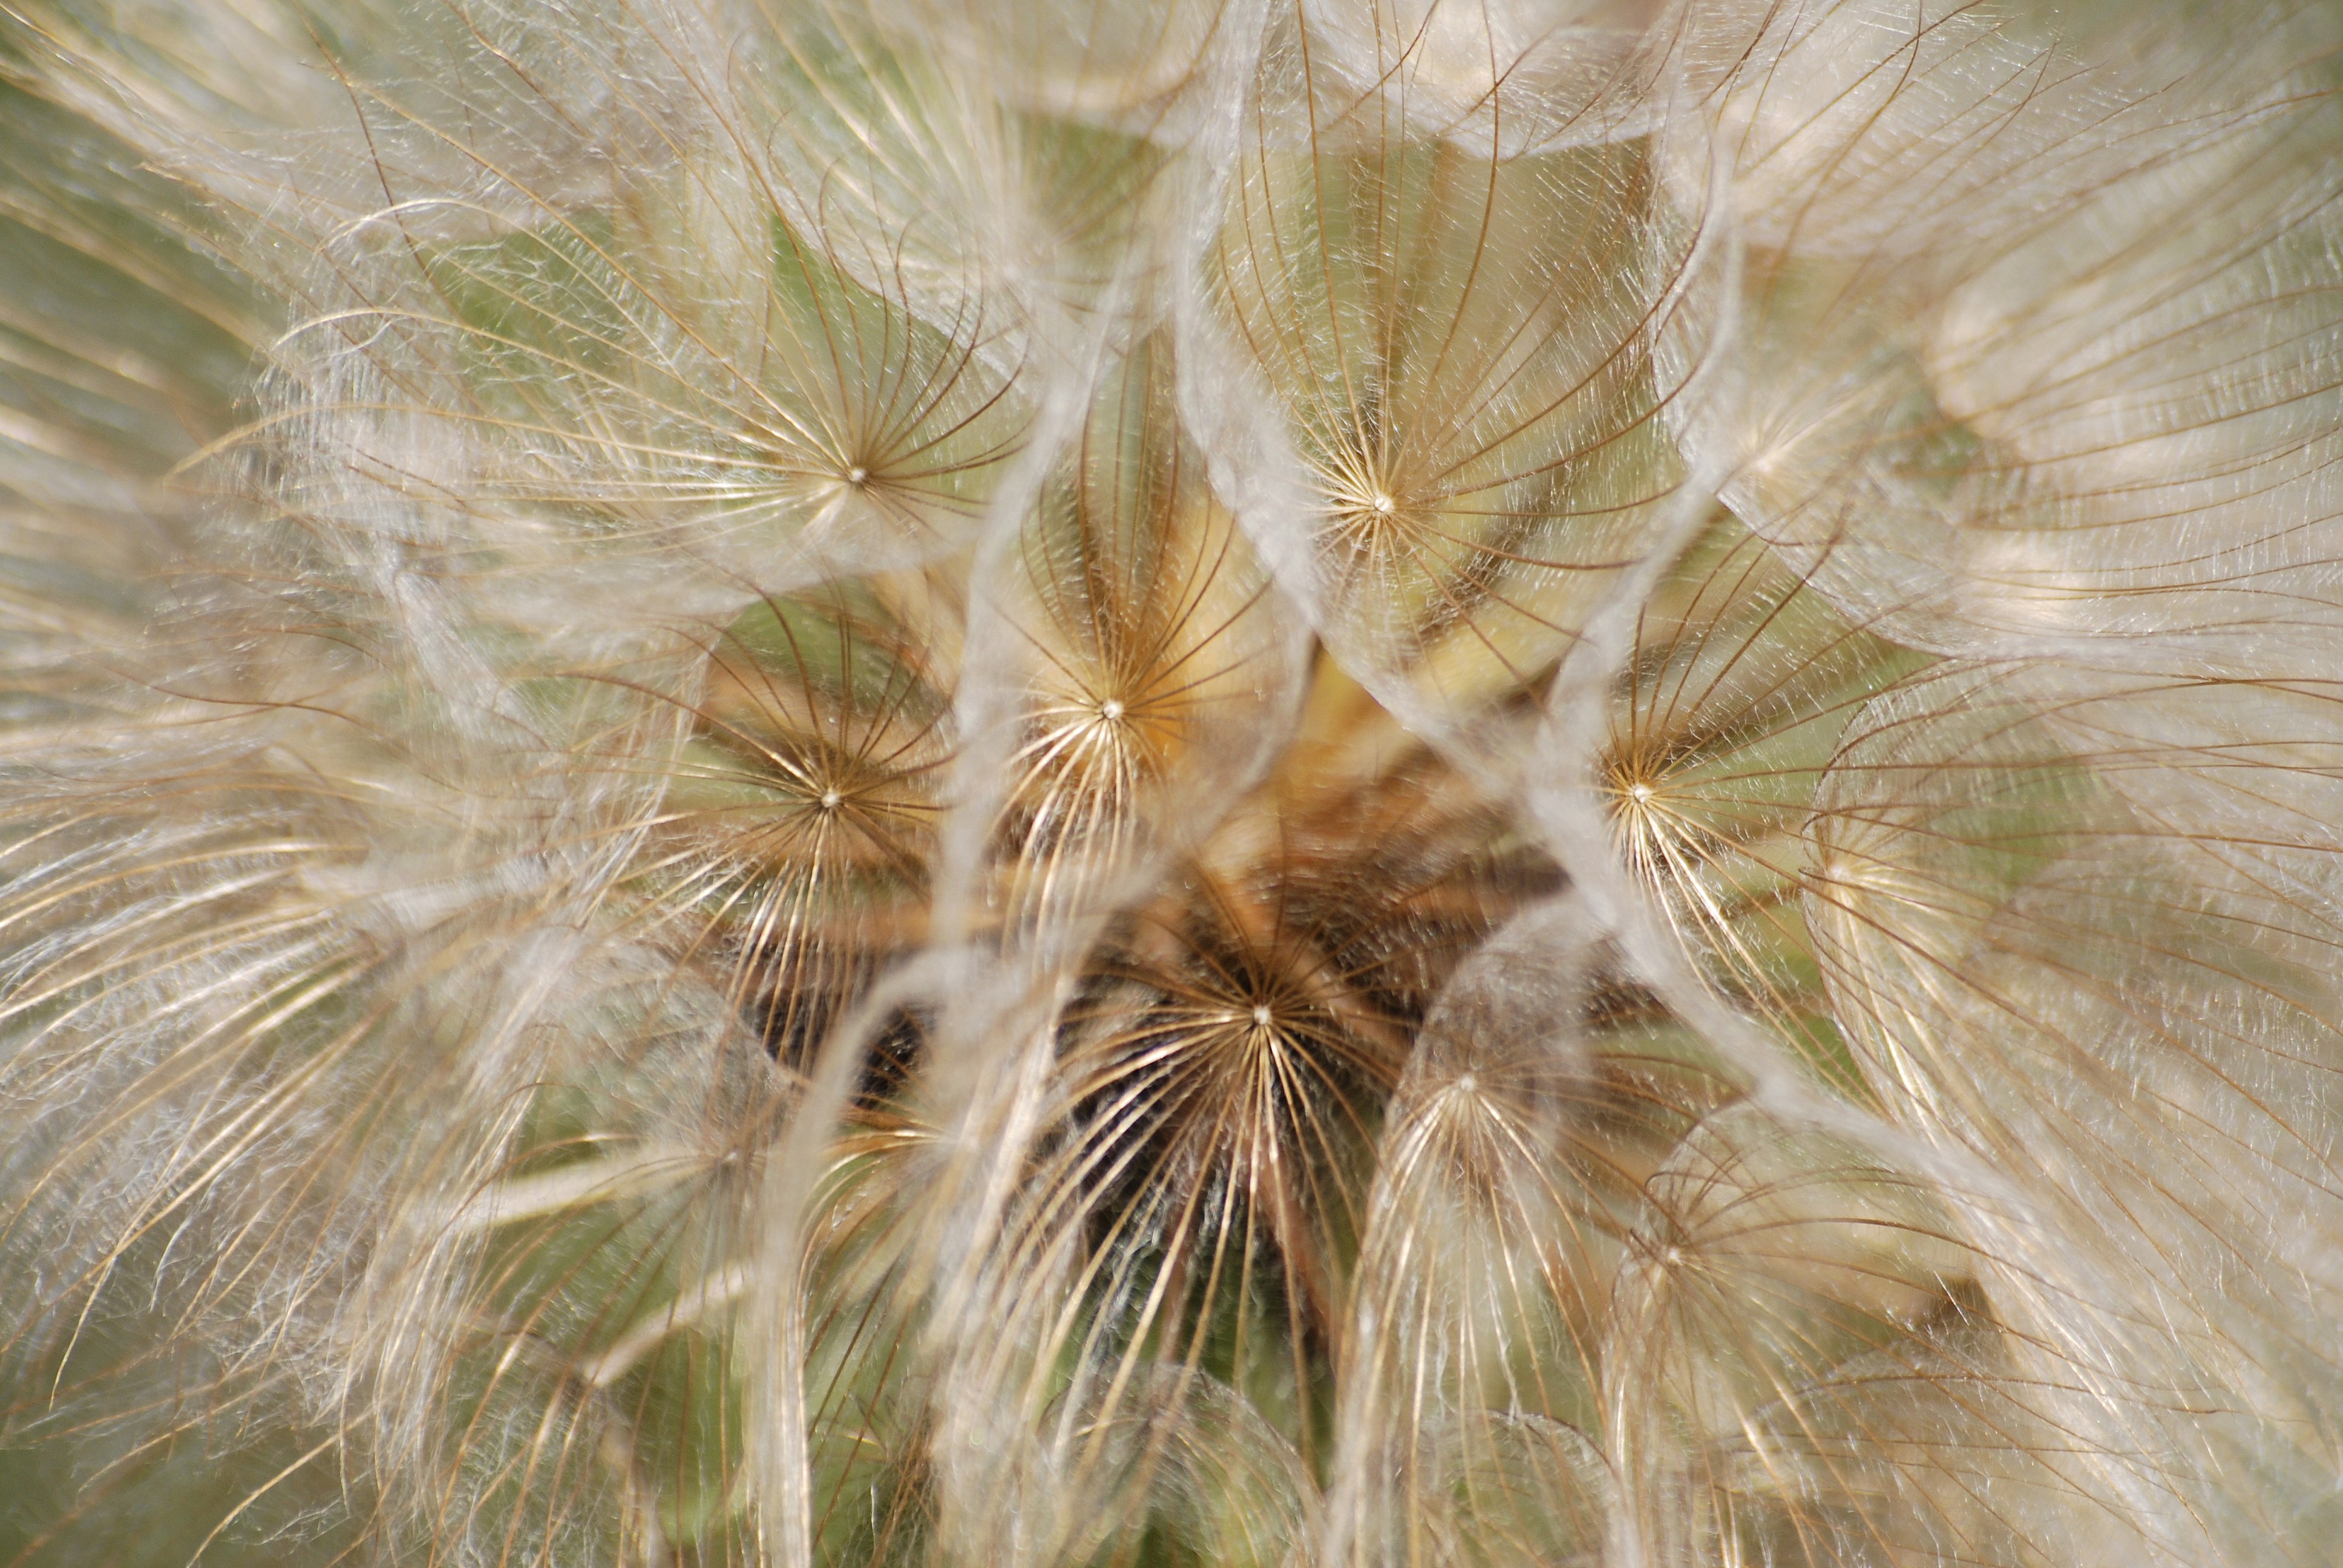
nature, grass, plant, photography, meadow, dandelion, flower, wind, flying, pollination, food, fluffy, botany, flora, weed, close up, wild plant, seeds, thistle, delicate, macro photography, flowering plant, daisy family, grass family, plant stem, land plant